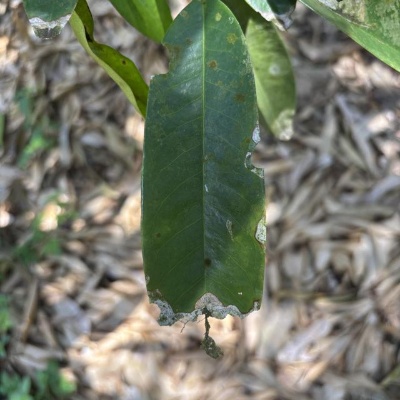
Label: Leaf_Blight